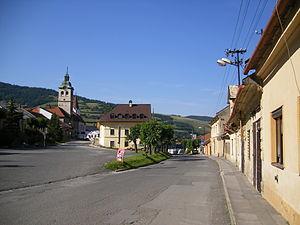
Gelnica est une commune du district de Gelnica, dans la région de Košice, en Slovaquie.